Frederick Maze

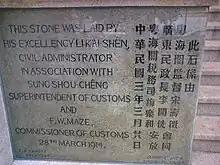
The foundation stone of Canton Customs House.

When Inspector-General Sir Francis Aglen was dismissed by the Beiyang Government in late 1927, he ensured his deputy A. H. F. Edwardes was made 'Officiating' Inspector-General in his place. Edwardes was set to become the next Inspector-General until but with the rise of the Kuomintang (KMT) to be the predominant political force in China, capturing Shanghai in early 1927, Edwardes position was much less certain and Maze, then Shanghai Commissioner, announced his candidacy for Inspector-General. The KMT distrusted Edwardes, seeing him as too connected to the Beiyang government in Beijing, while Maze had had good relations with the KMT and Sun Yat-Sen during his posting in Canton. The KMT, in the process of deposing the internationally recognised Beiyang warlords in Beijing, offered Maze the position of 'Inspector-General' in the south three times in 1927, but he refused. Maze was awarded the Second Class of the Order of the Striped Tiger in 1927. In 1928 he accepted an appointment as an adviser to the national board of reconstruction, and in October 1928 Edwardes appointed Maze as Deputy Inspector-General.